Bullets and Daffodils

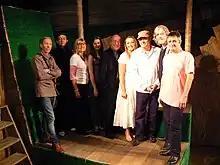
The principal cast with Dean Johnson at the Jermyn Street Theatre in London's West End.

Bullets and Daffodils is a musical about the life of the war poet Wilfred Owen, created by musician and composer Dean Johnson and directed by Dean Sullivan. The musical is based on Owen's poems set to music by Johnson, with the addition of new songs written by Johnson to help narrate the story of Owen's life.